Baldwin Hotel (San Francisco)

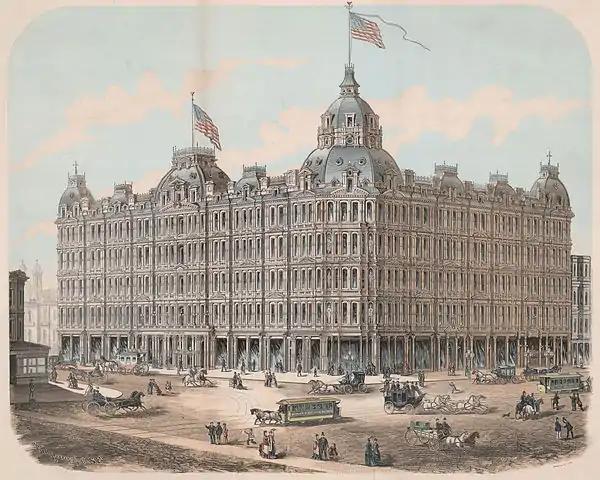
A wood engraving of the hotel

The entire building was destroyed by fire in 1898. Two people were killed, and the adjacent Columbia Theater building on Powell Street suffered considerable damage. After the Baldwin Hotel building was demolished, the Flood Building was built on the site in 1904.